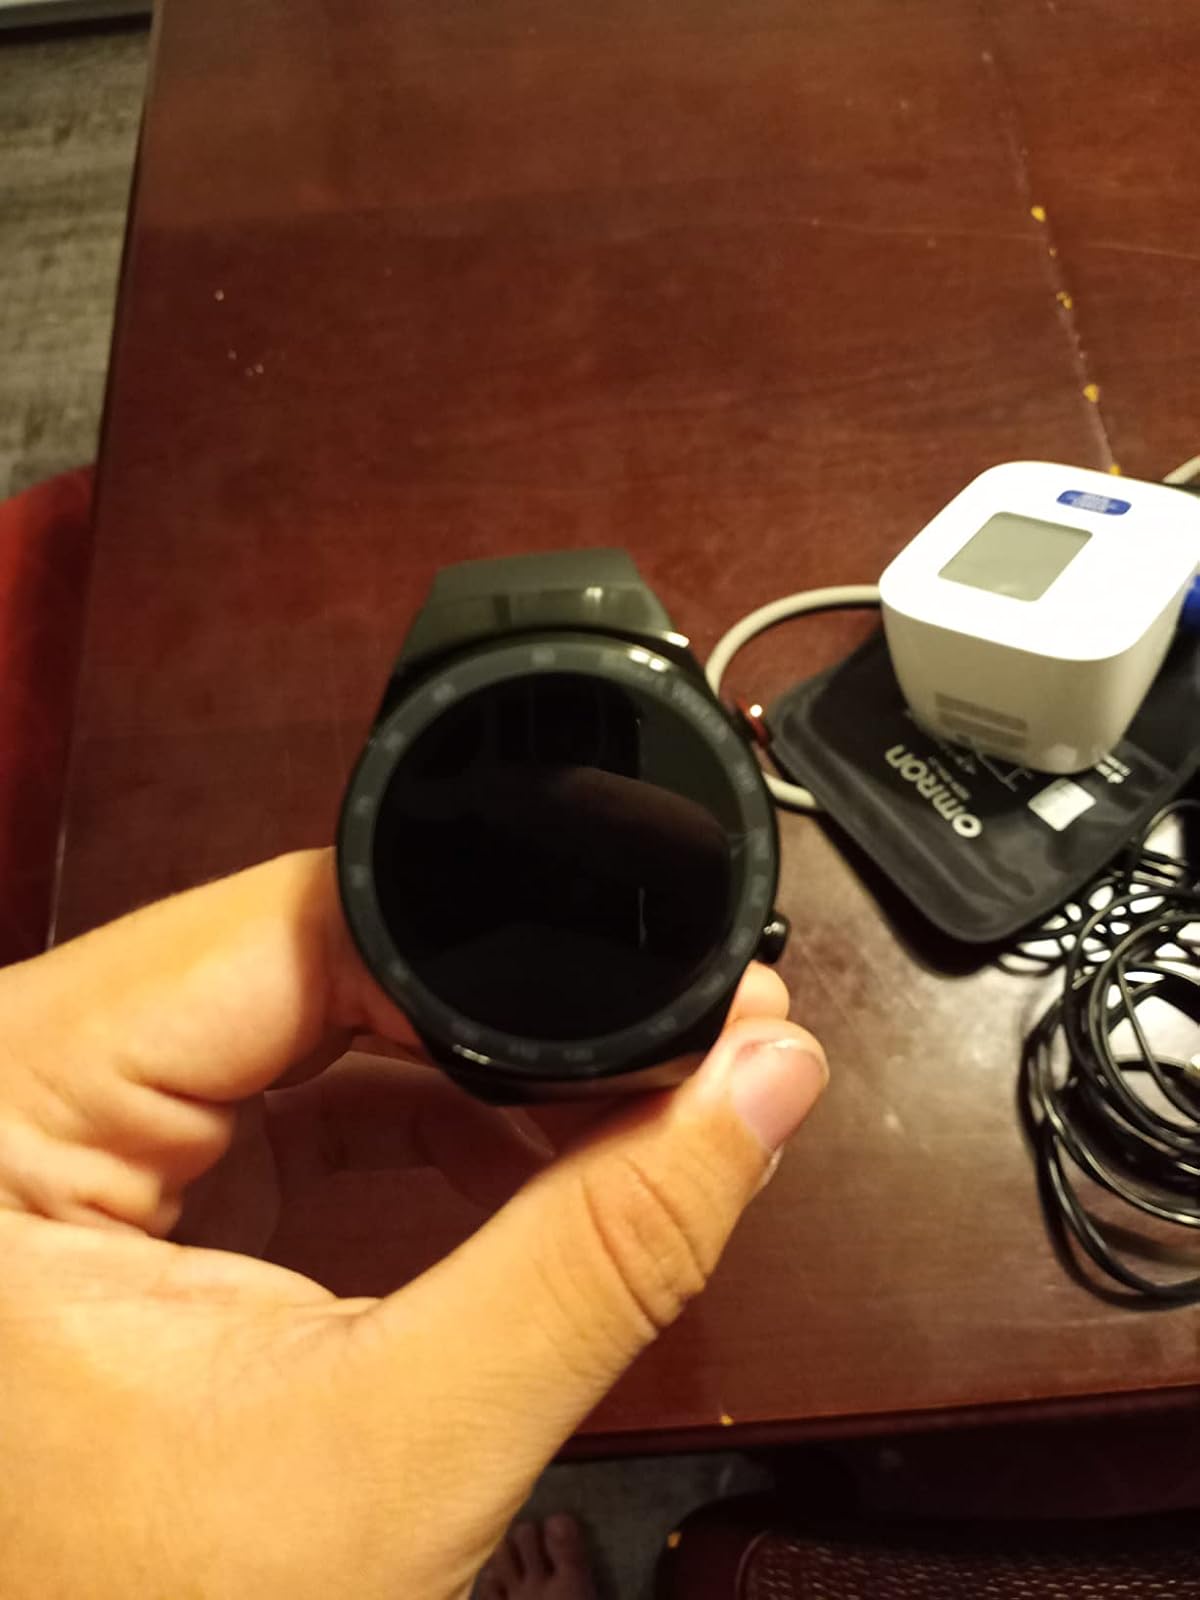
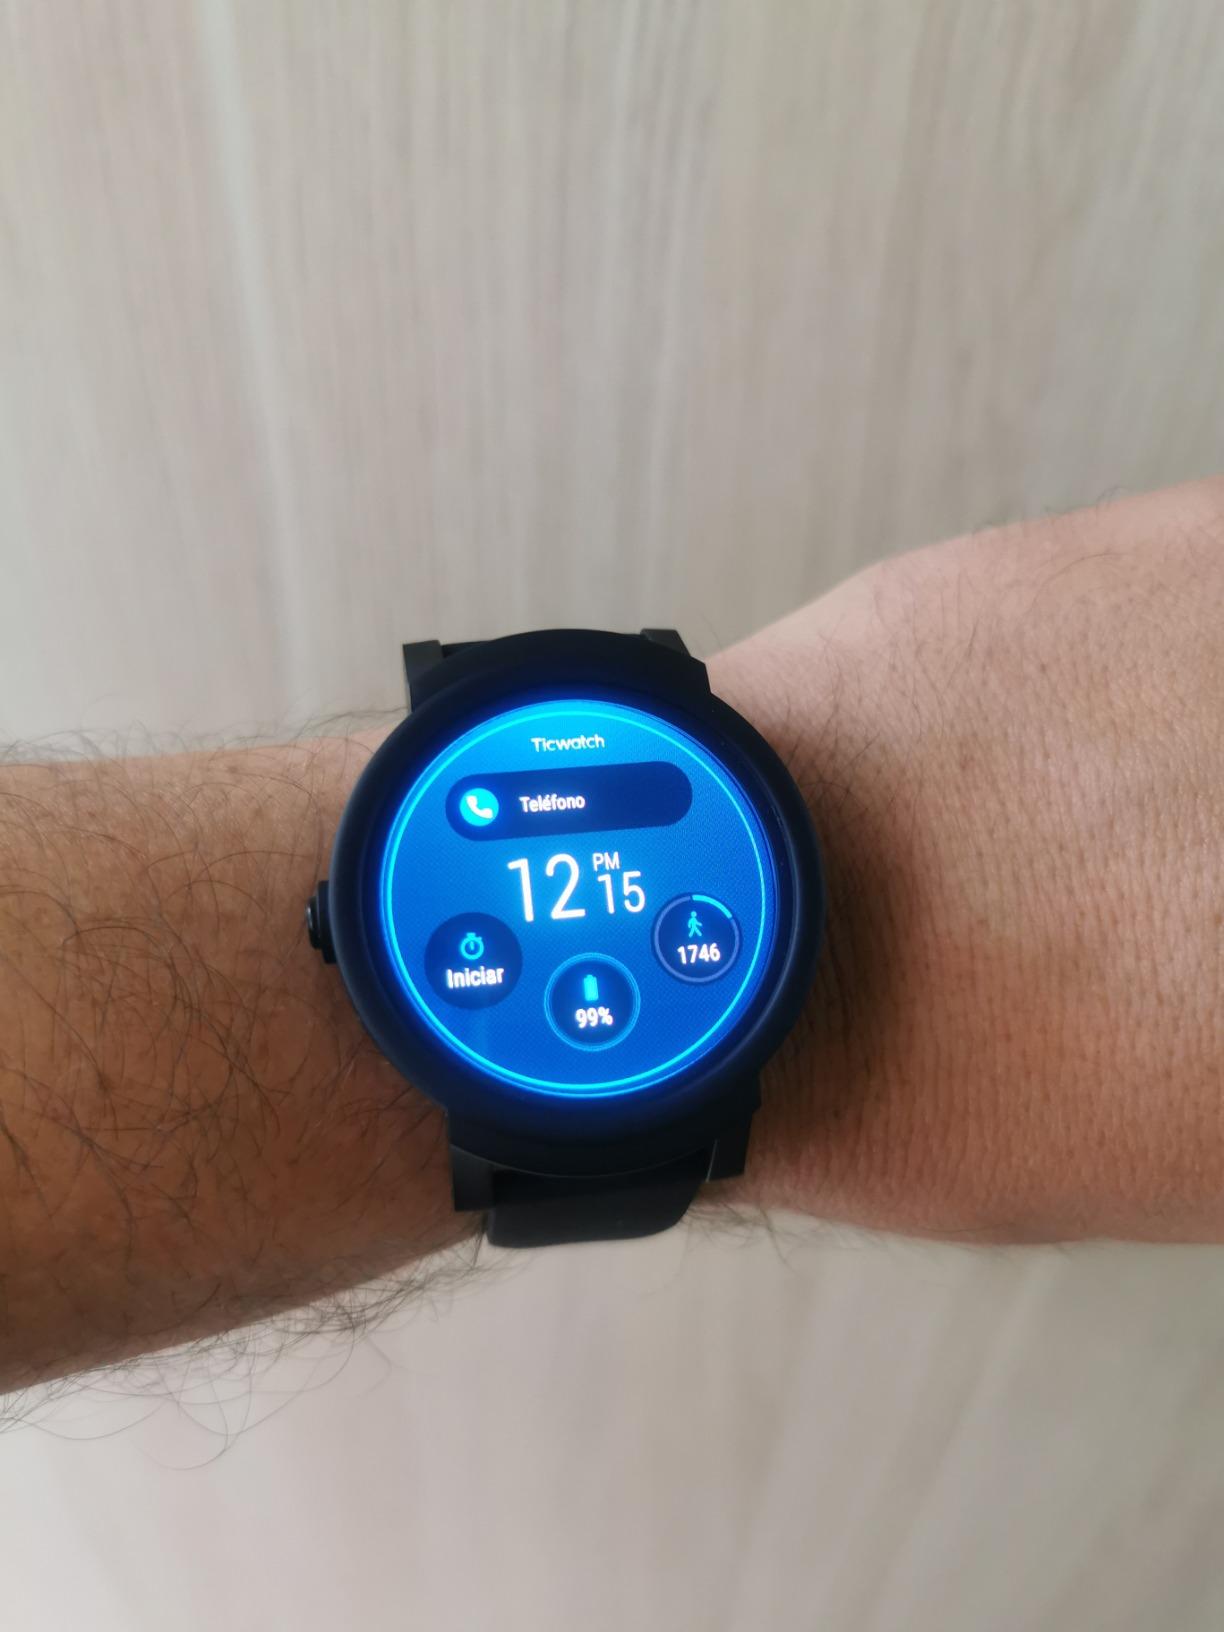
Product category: smartwatch
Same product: no